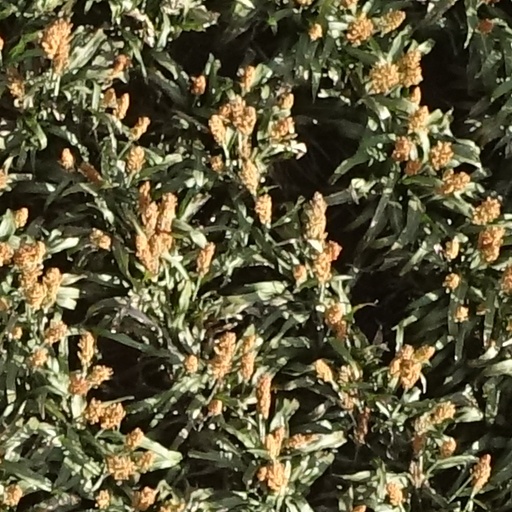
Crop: sorghum